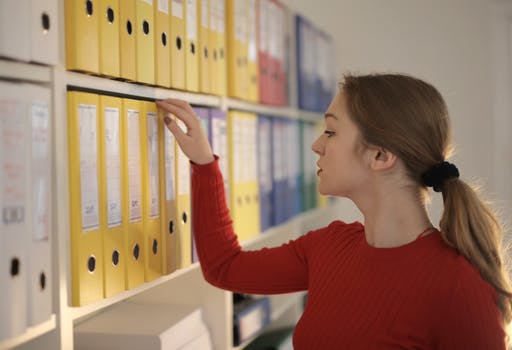
Label: No Watermark